Duncan Campbell Scott

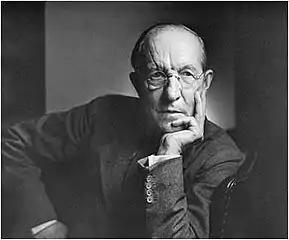
Scott in 1933

Duncan Campbell Scott (August 2, 1862 – December 19, 1947) was a Canadian civil servant and poet and prose writer. With Charles G.D. Roberts, Bliss Carman, and Archibald Lampman, he is classed as one of Canada's Confederation Poets.